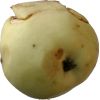
Label: Apple hit 1